Release dove

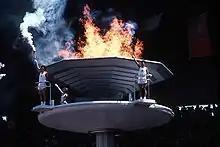
The ritual of releasing doves at the Olympic Games was halted after several birds were killed by the torch at the 1988 Summer Olympics opening ceremony.

The ritual of releasing doves in the Olympic Games originated in 1896. The doves in the 1896 Summer Olympics were released as part of the closing ceremony; the ritual became an official part of the opening ceremony in the 1920 Summer Olympics in Antwerp. The ritual was altered to be purely symbolic after the 1988 Summer Olympics in Seoul when several of the doves released in the landed on the Olympic torch and were burnt alive when it was lit. At the Olympics 2021, in Tokyo, a thousand paper doves were used instead of real birds.